Myōrenji Station

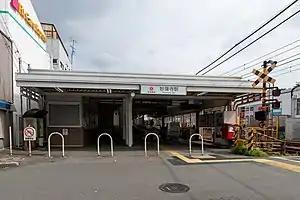
The central entrance of Myōrenji Station in August 2022

is a passenger railway station located in Kōhoku-ku, Yokohama, Kanagawa Prefecture, Japan, operated by the private railway company Tokyu Corporation. It is located in front of Myōrenji Buddhist temple after which it takes its name.